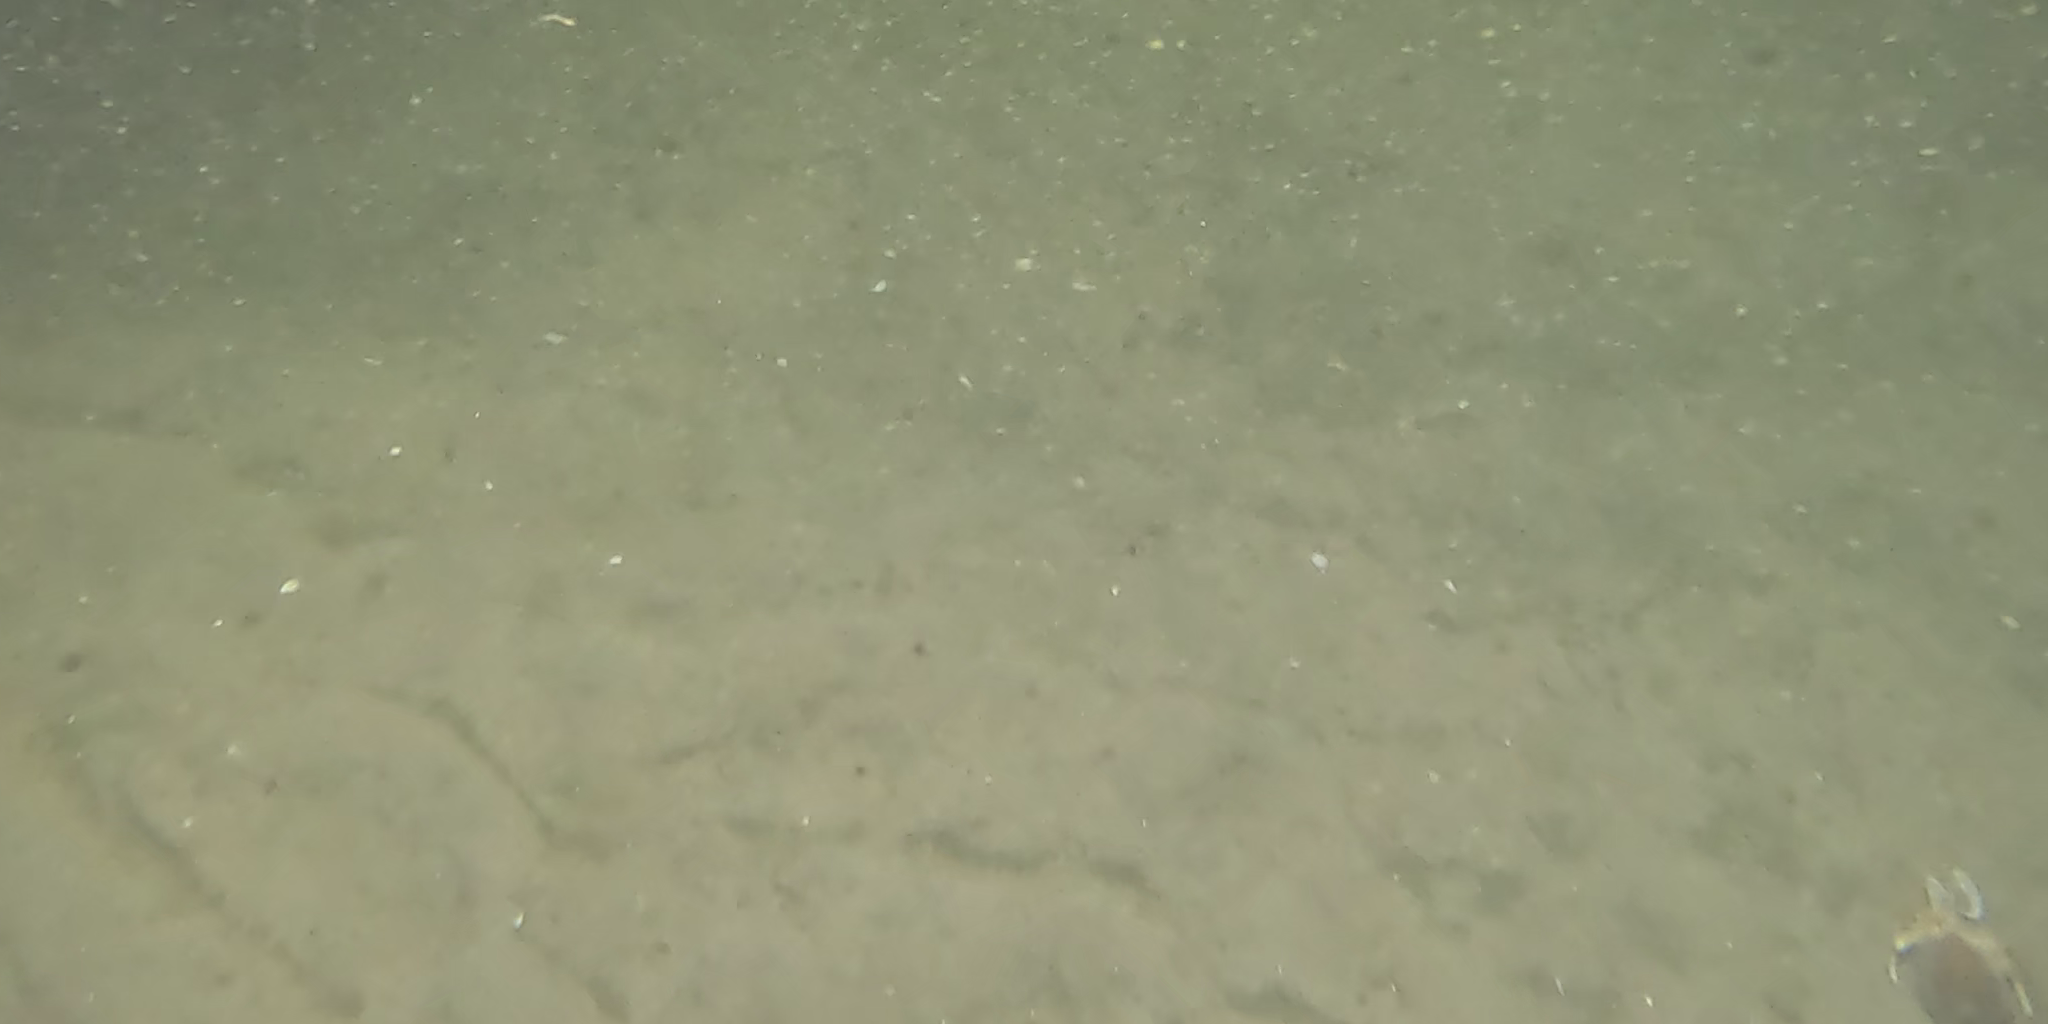
Seabed habitat: sand